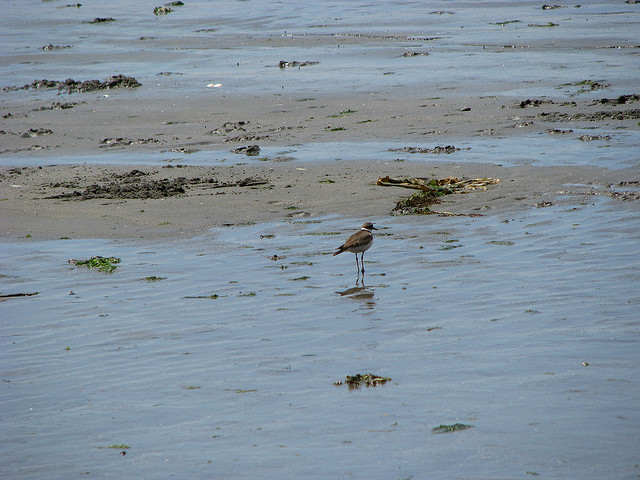
user: Given an image and a question. Answer the question in a short answer. Question: What type of climate does this bird enjoy? Short Answer:
assistant: warm